Angela Hauck

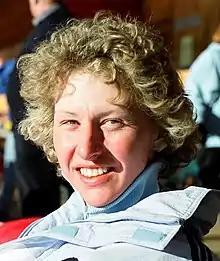

Angela Stahnke-Hauck (born 2 October 1965) is a German speed skater who has won many titles. She also competed for the SC Dynamo Berlin / Sportvereinigung (SV) Dynamo. She is married to handball-player Stephan Hauck and competed at three Winter Olympics.